Betawi people

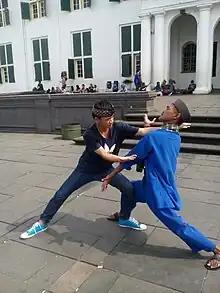
Silat Betawi demonstration in Kota Tua

Silat Betawi is a martial art of the Betawi people, which was not quite popular but recently has gained wider attention thanks to the popularity of Silat films, such as The Raid. Betawi martial art was rooted in the Betawi culture of "jagoan" (lit. "tough guy" or "local hero") that during colonial times often went against colonial authority; despised by the Dutch as thugs and bandits, but highly respected by locals "pribumis" as native's champion. In the Betawi dialect, their style of pencak silat is called "maen pukulan" (lit. playing strike) which is related to Sundanese "maen po". Notable schools among others are Beksi and Cingkrik. Beksi is one of the most commonly practised forms of silat in Greater Jakarta and is distinguishable from other Betawi silat styles by its close-distance combat style and lack of offensive leg action.